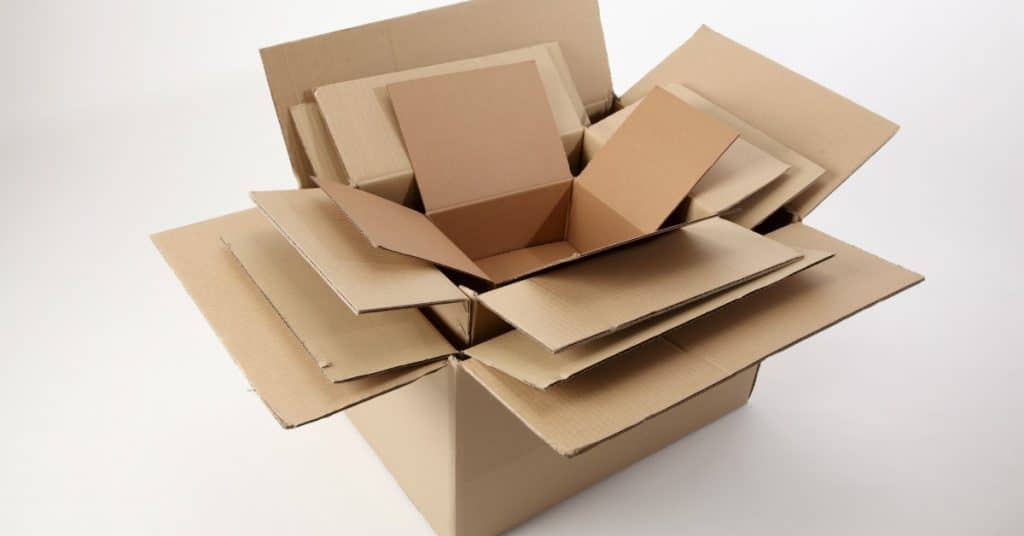
Label: cardboard